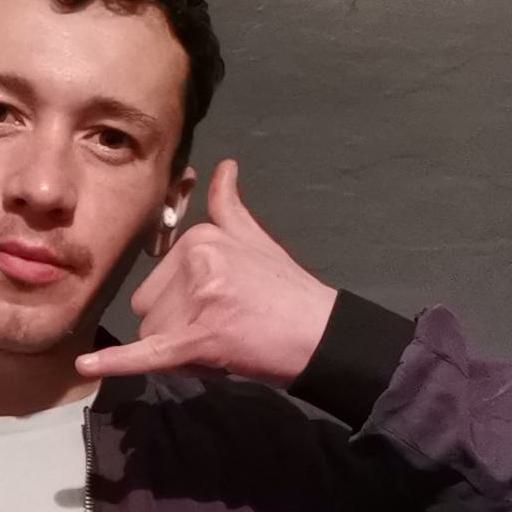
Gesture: call